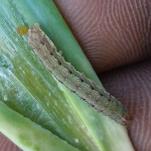
Crop: Onion
Condition: caterpillar-p